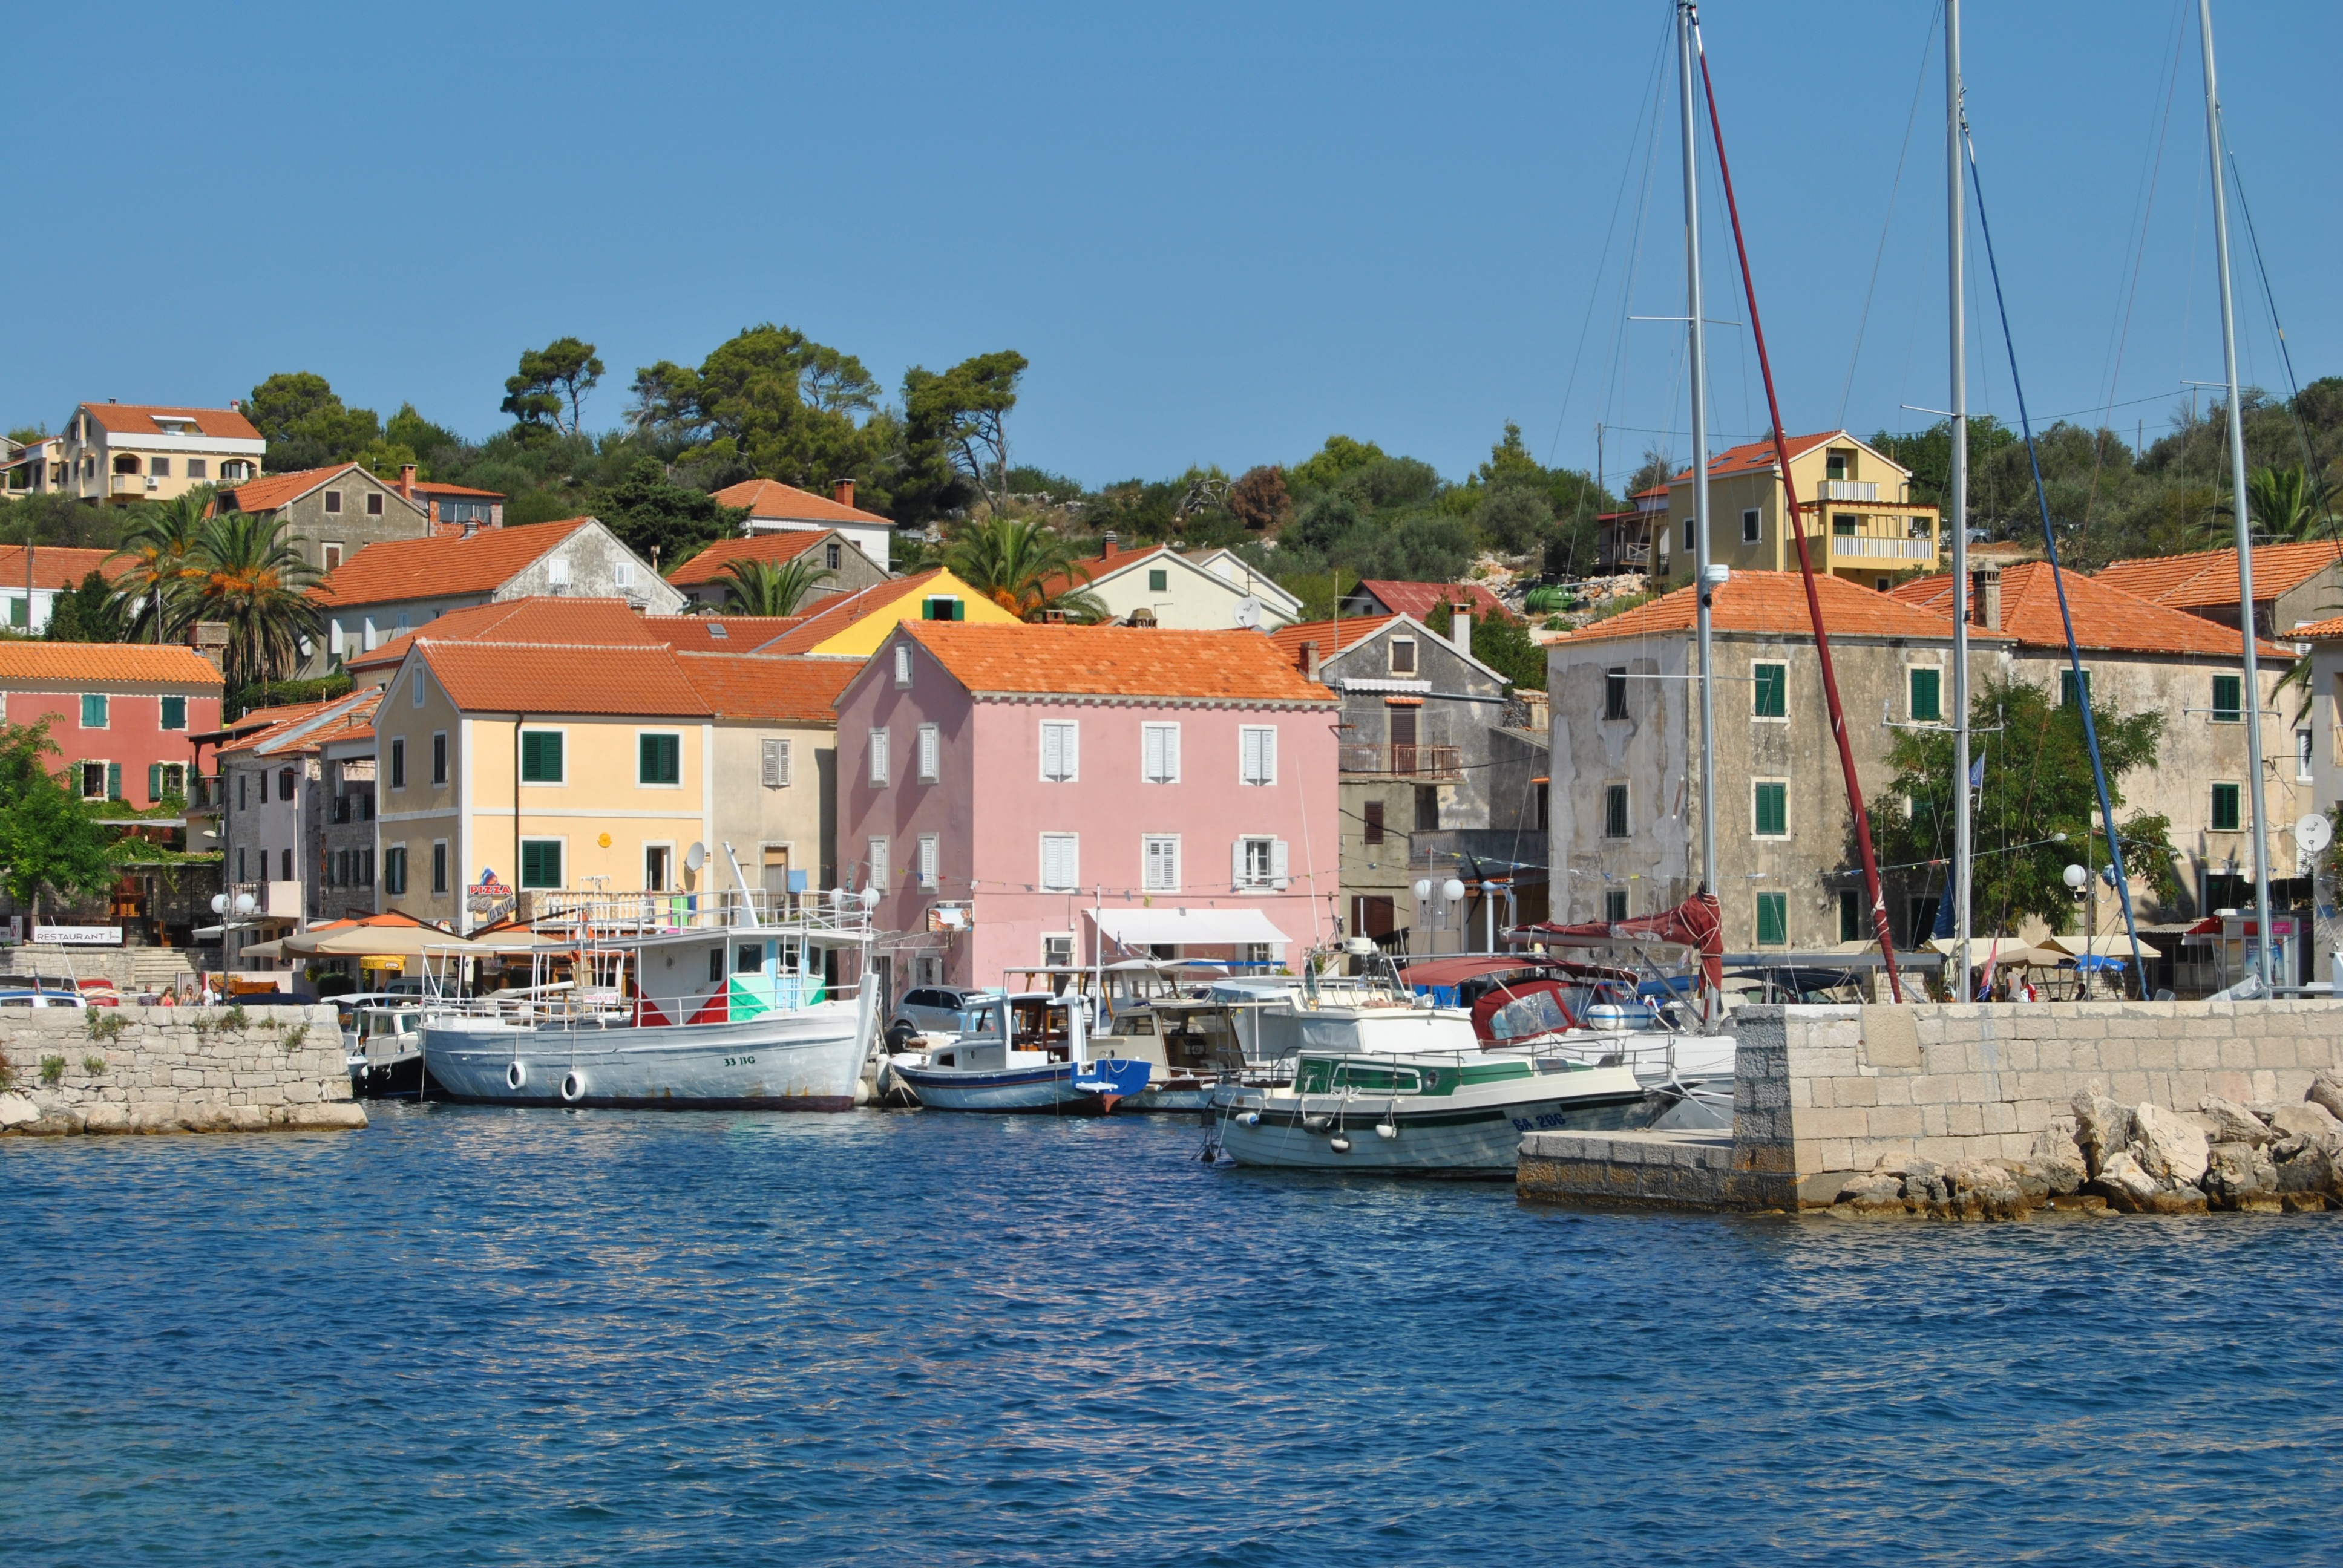
sea, coast, dock, boat, town, vacation, vehicle, bay, harbor, marina, port, waterway, croatia, channel, kornati islands, sailing vacations